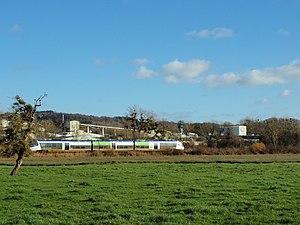
Verrerie du Courval, Guimerville (Seine Maritime, France)
Hodeng-au-Bosc est une commune française située dans le département de la Seine-Maritime en région Normandie..